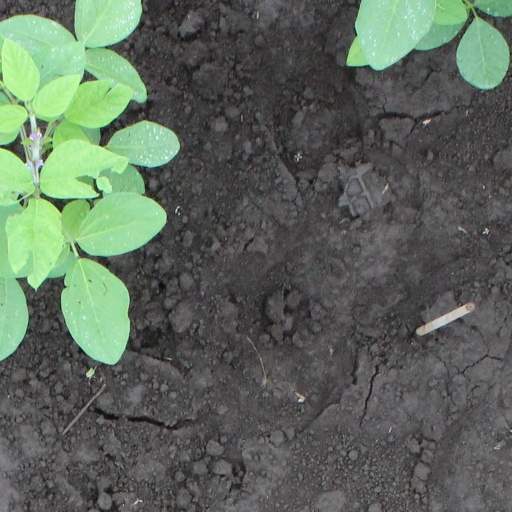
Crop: soybean